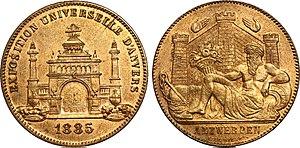
L’Exposition universelle de 1885, également connue sous le nom de Wereldtentoonstelling van Antwerpen, est une Exposition internationale qui s’est tenue à Anvers, en Belgique, entre le 2 mai et 2 novembre 1885. Elle avait une superficie de 220 000 m², a accueilli 3,5 millions de visiteurs et a atteint le seuil de rentabilité à 4 millions de francs belges. Il y a officiellement 25 nations à avoir participé, incluant : l'Allemagne, l'Autriche, le Canada, l'Empire ottoman, l'Espagne, la France, la Grande-Bretagne, le Portugal, la Serbie, le Royaume de Roumanie, les États-Unis ainsi que plusieurs États d'Amérique du Sud. Des producteurs de laines australiens ont été envoyés sur place et ont gagné des prix.